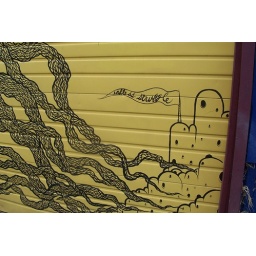
From an artist space garage door down the street from my hosts in Portland.